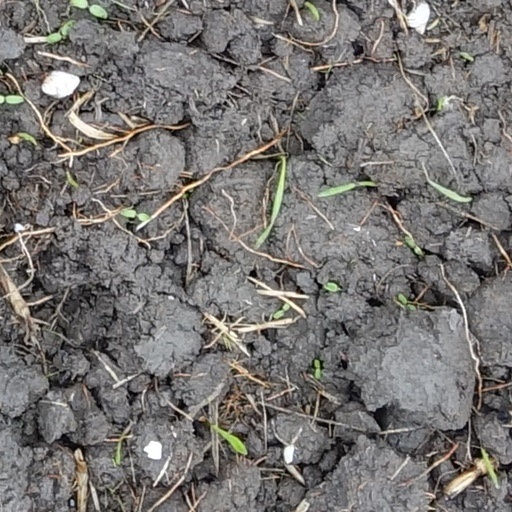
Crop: wheat